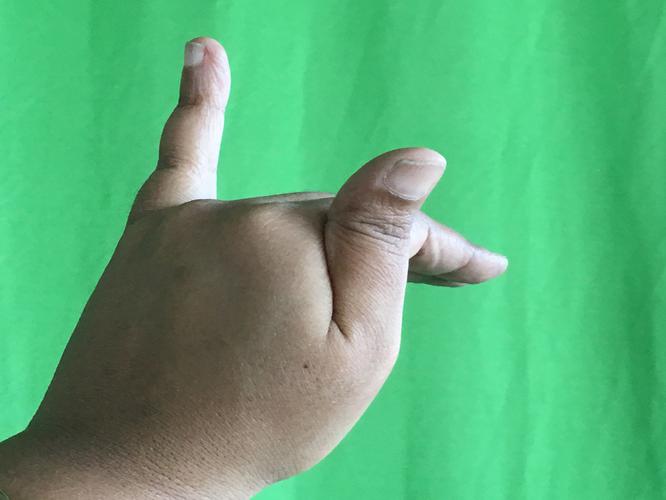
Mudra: Mrigasirsha
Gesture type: single_hand